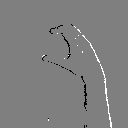
ASL letter: c